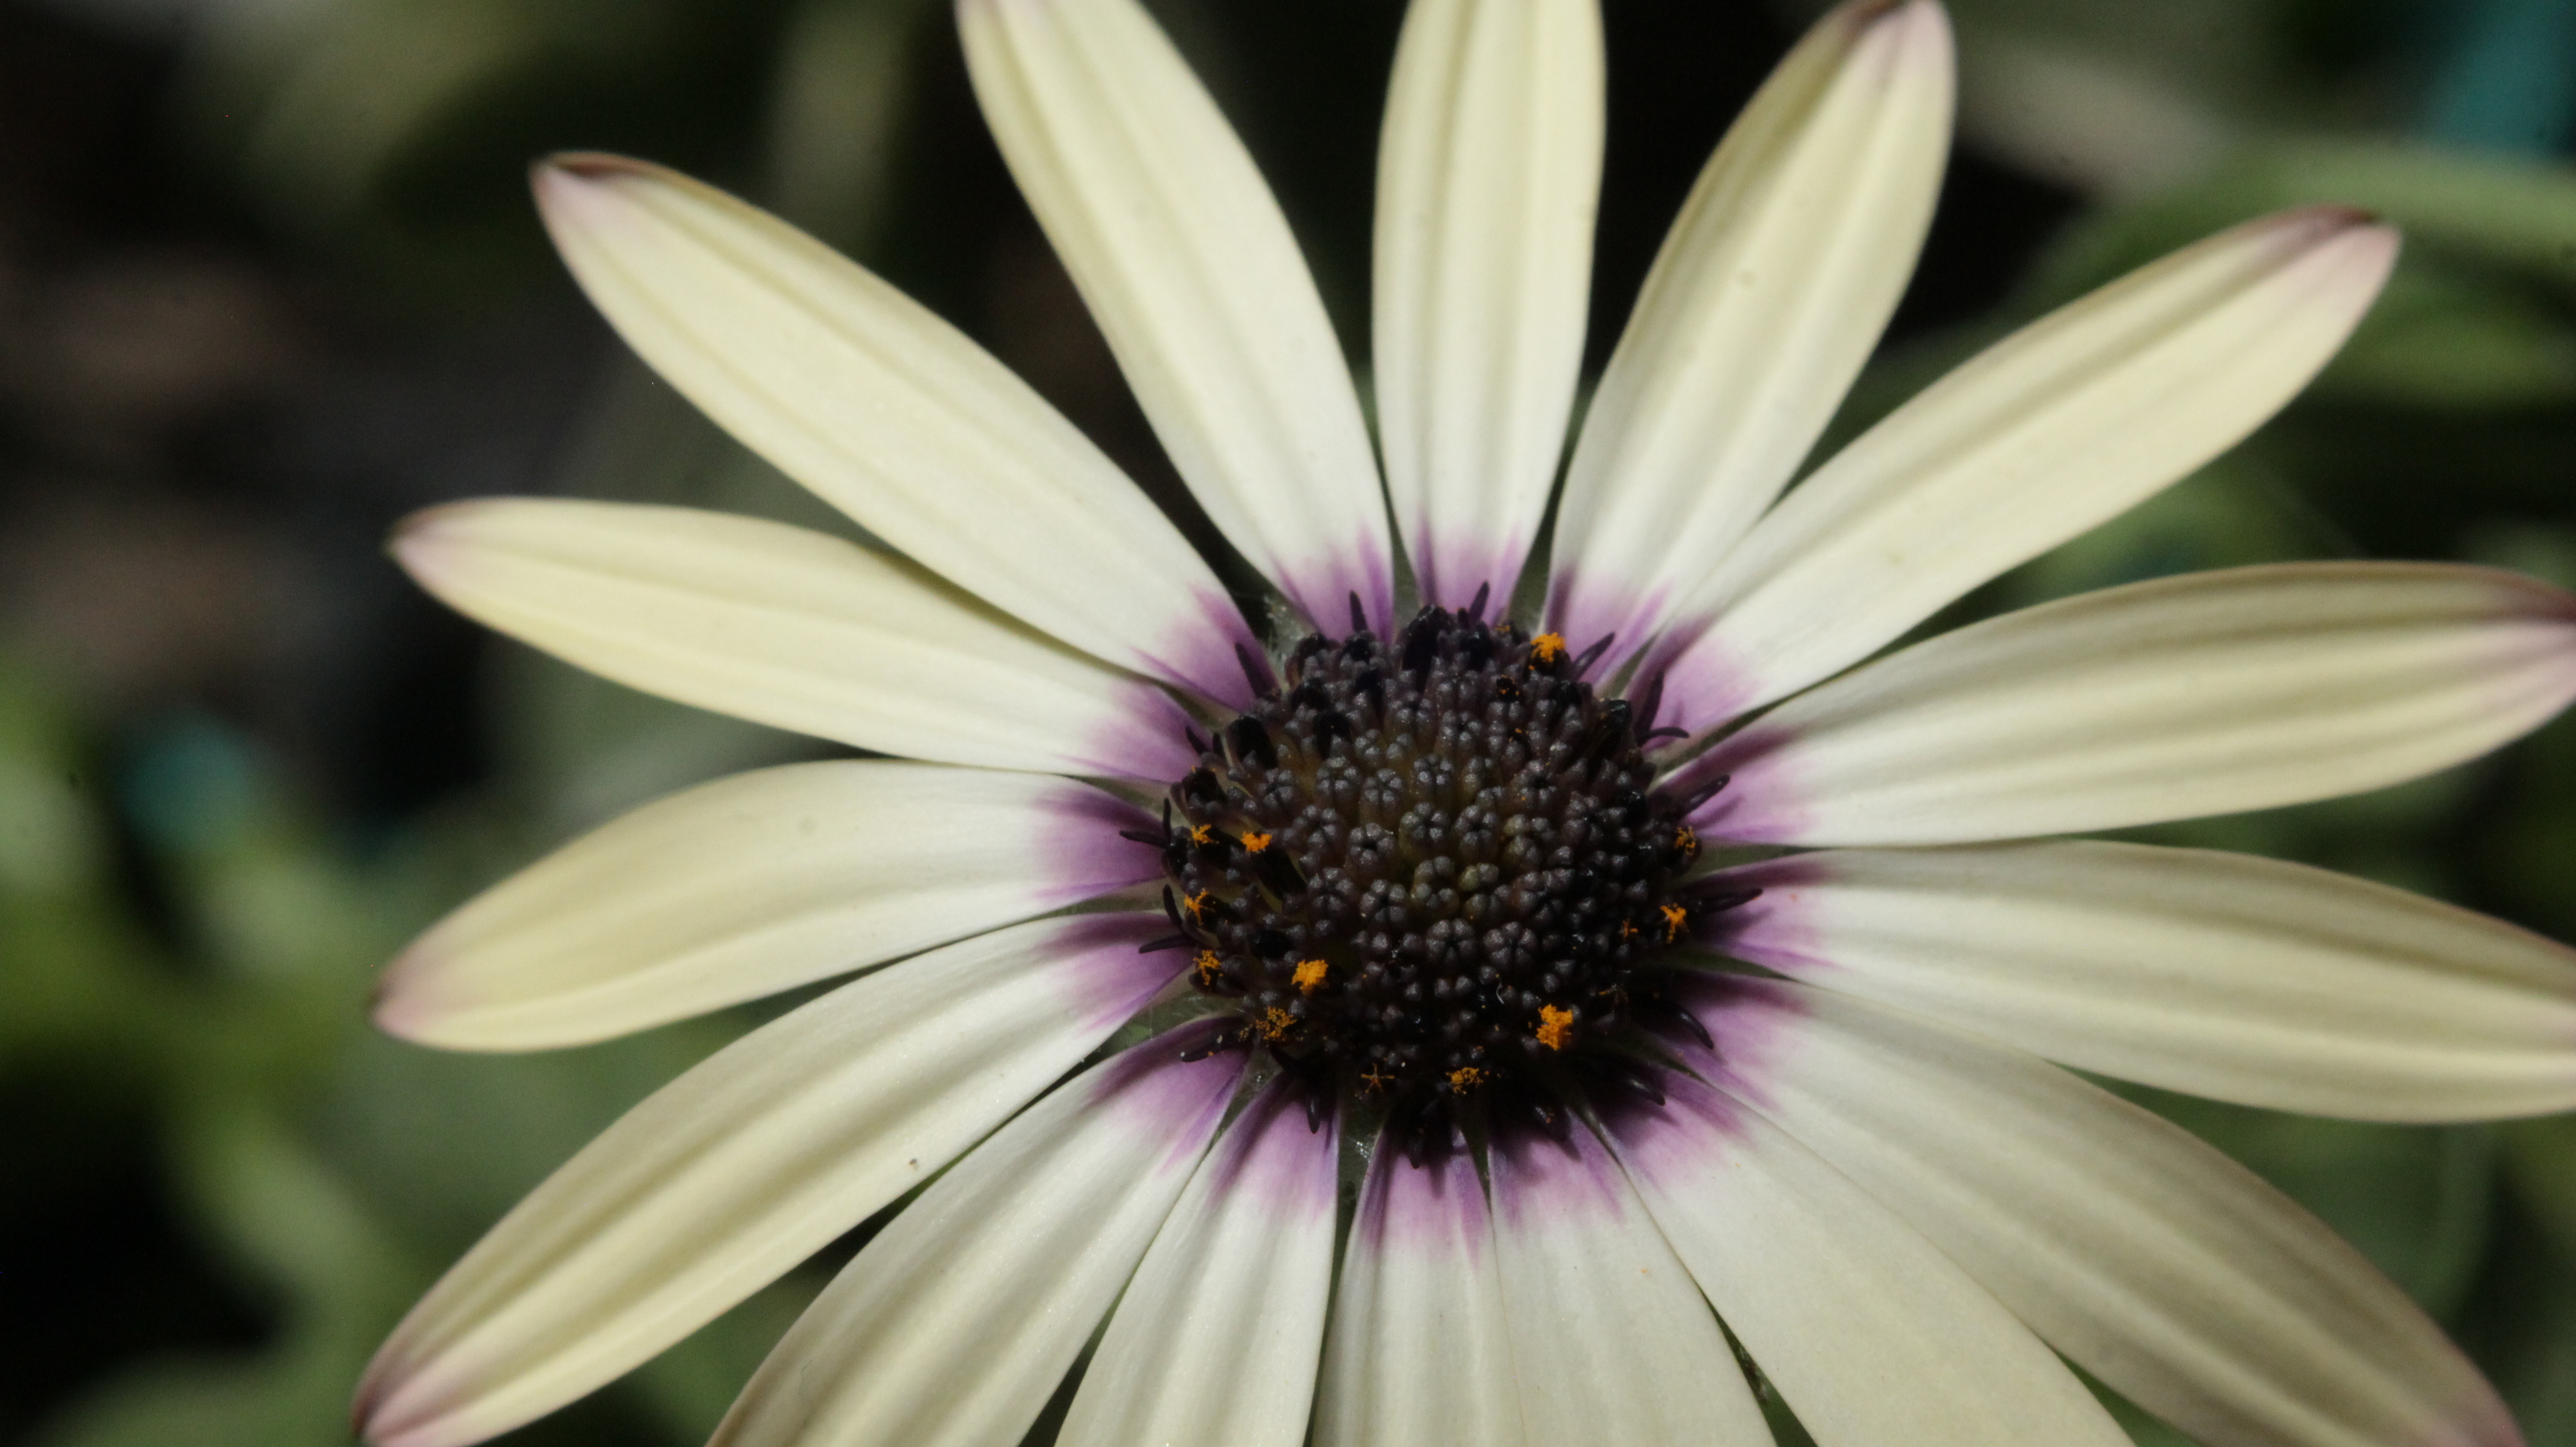
flower, white, macro, petal, african daisy, plant, purple, close up, flowering plant, spring, botany, pollen, wildflower, macro photography, gazania, aster, daisy family, annual plant, photography, coneflower, daisy, plant stem, perennial plant